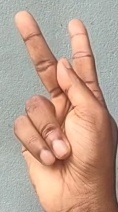
ASL sign: K